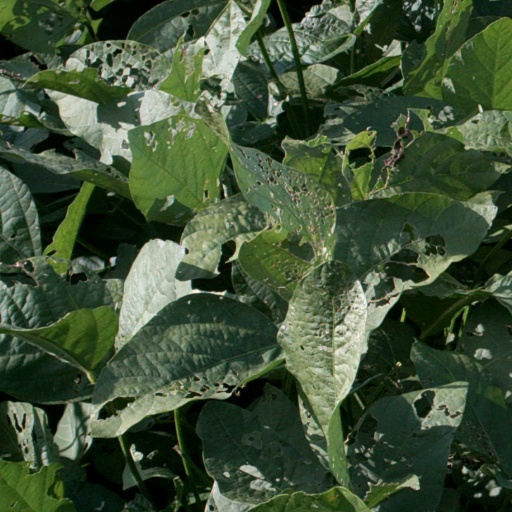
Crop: soybean